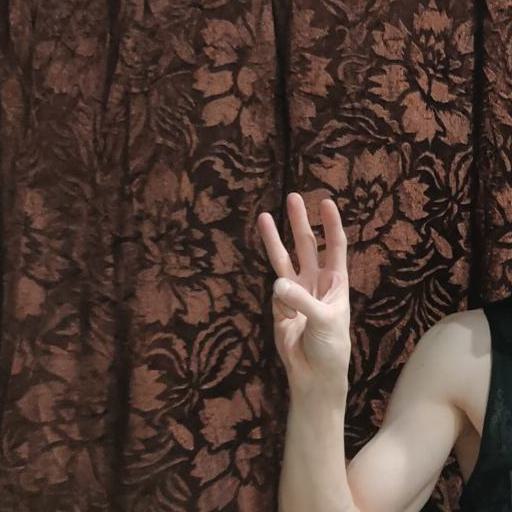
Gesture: three